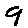
Label: 9